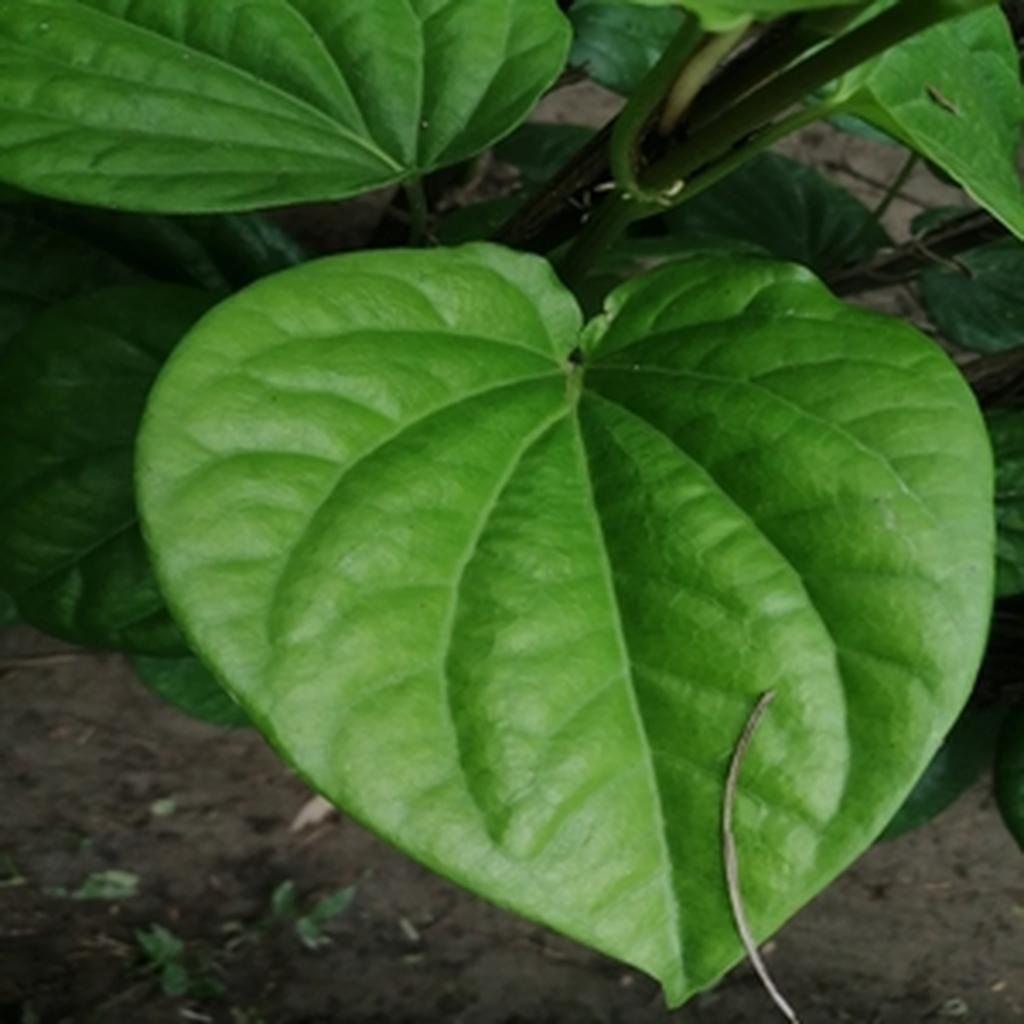
Label: Healthy_Leaf